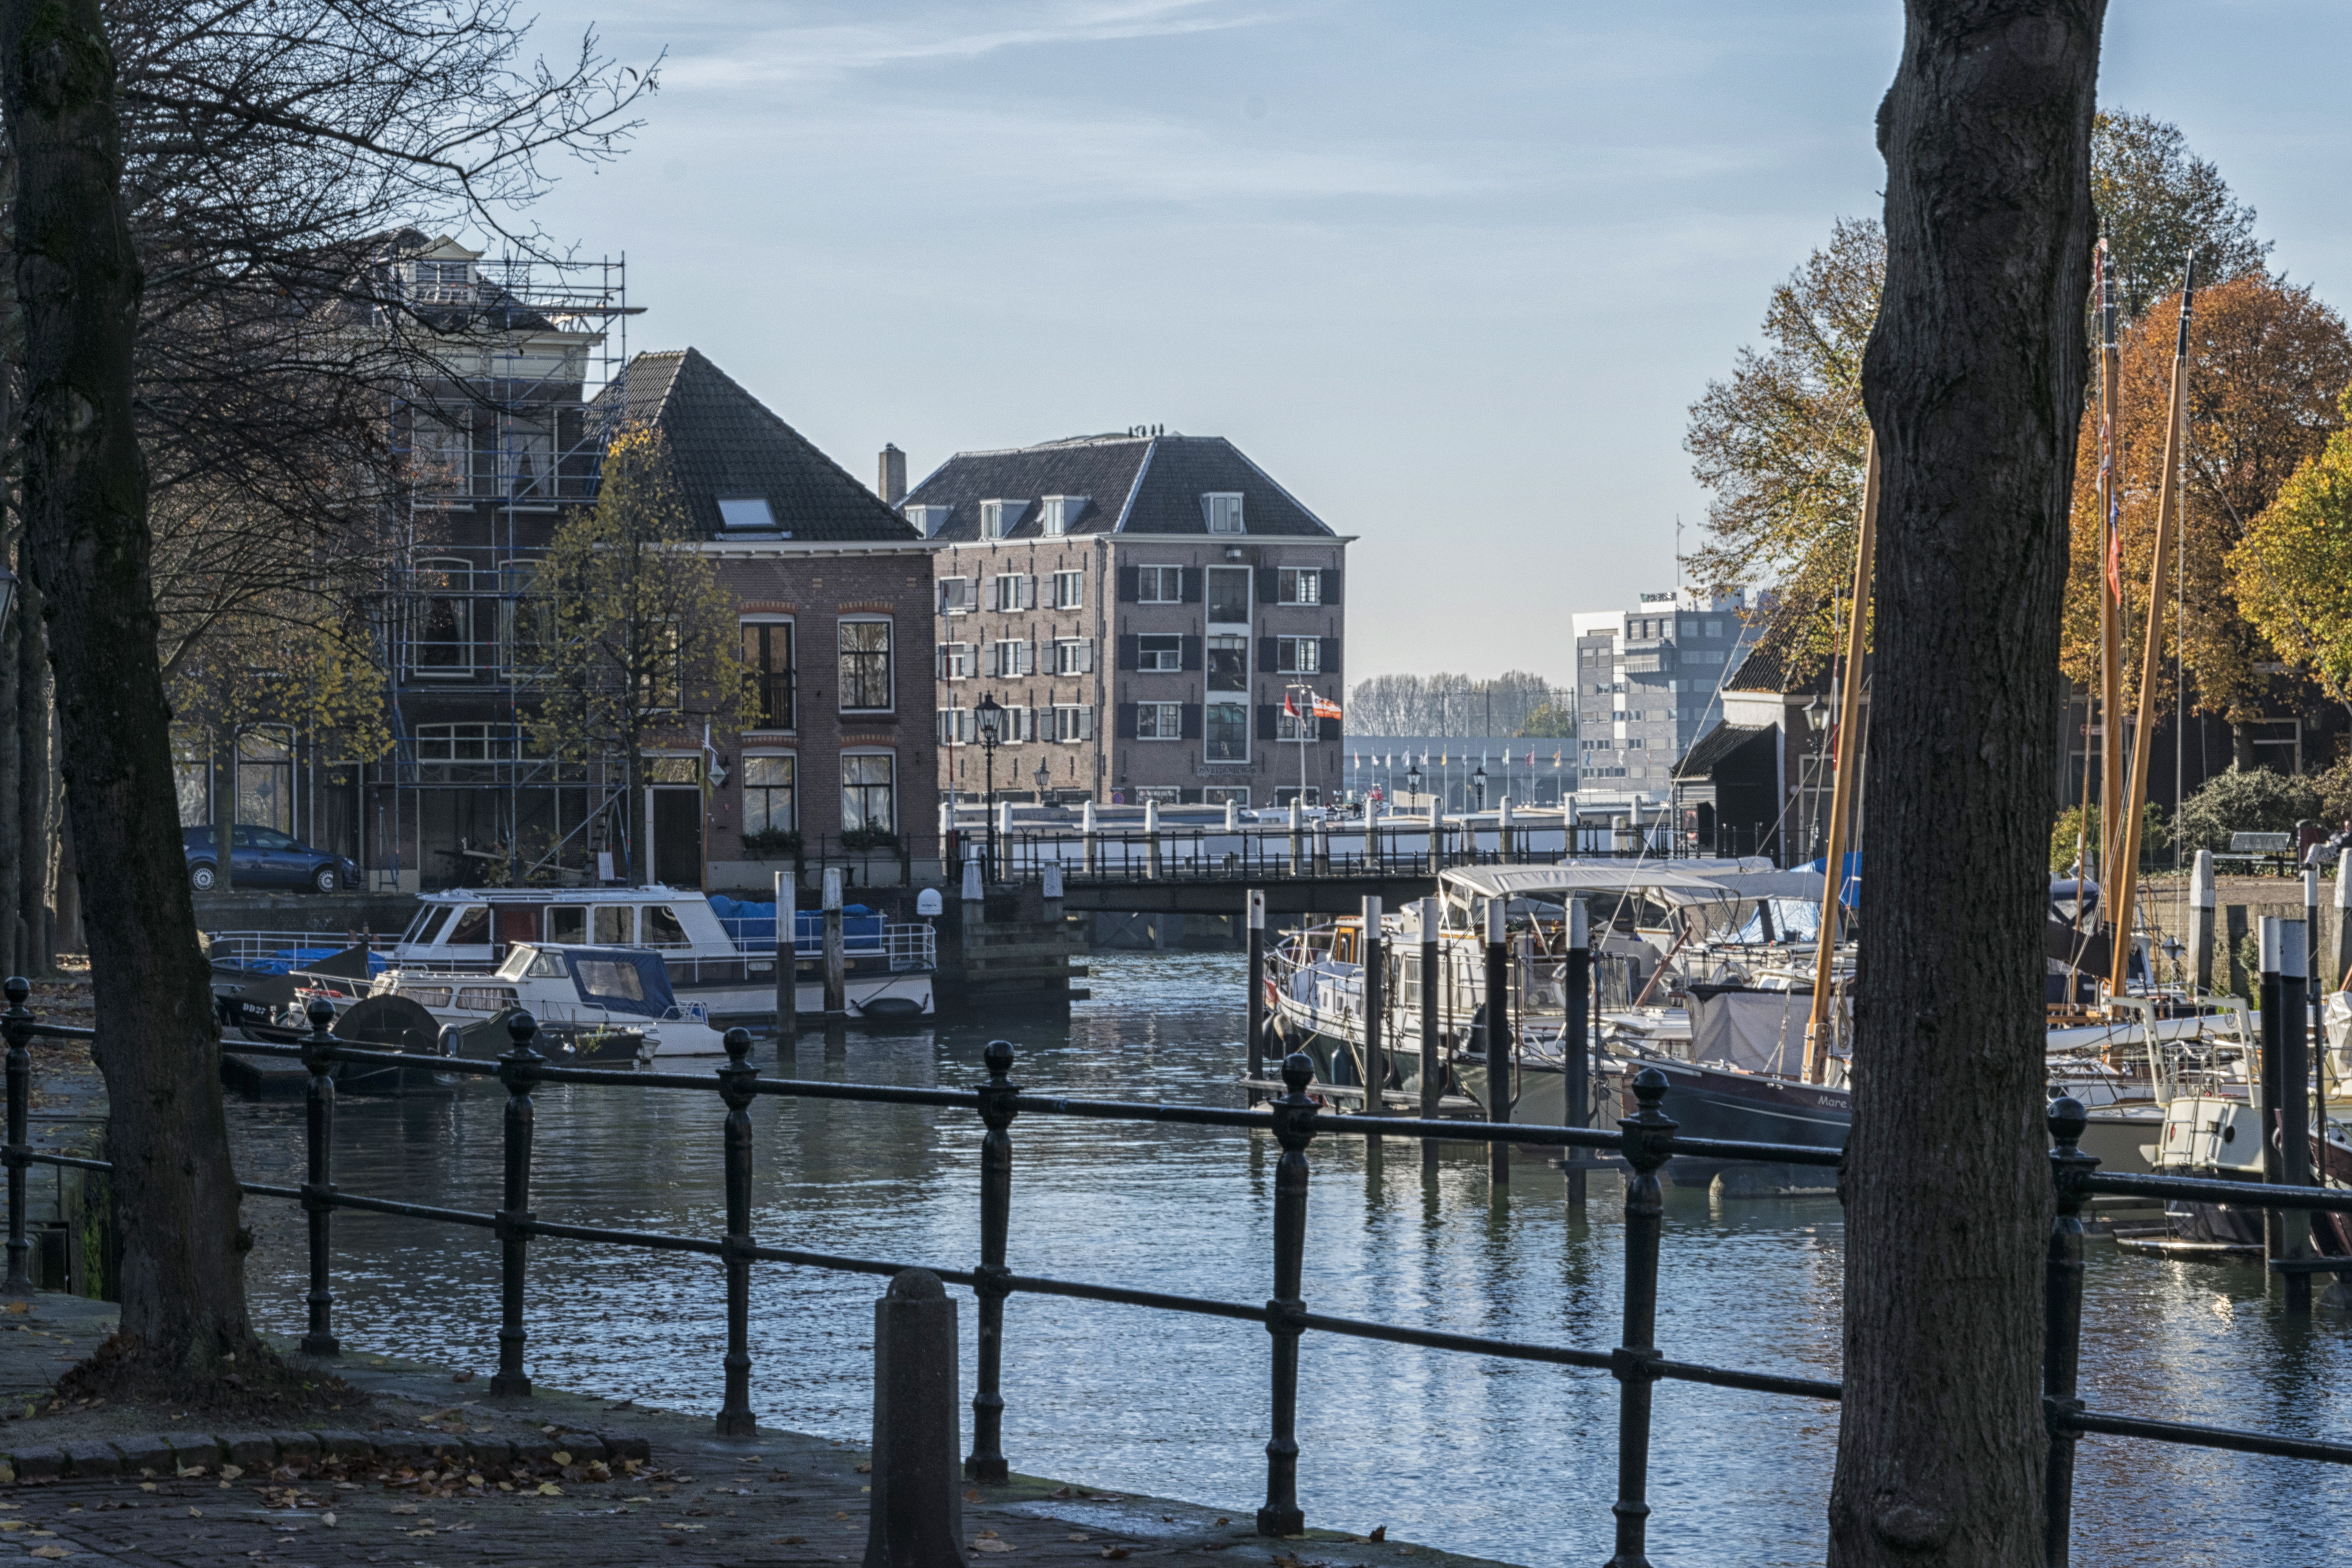
tree, water, outdoor, winter, dock, architecture, town, city, river, canal, cityscape, downtown, reflection, nikon, historic, tourism, season, waterway, body of water, holland, nederland, netherlands, dutch, outdoorphotography, urbanphotography, paulvandevelde, pdvandevelde, padagudaloma, dordrecht, stadsfotografie, nederlandinfotos, historisch, urbanfotografie, stadswandeling, pvdvfotografie, pdvandeveldedordrecht, rondjedordt, dedordtevaer, dutchphotography, nederlandsefotografie, dutchphotogaraphy, maartensgat, urban area, paulvandeveldedordrecht